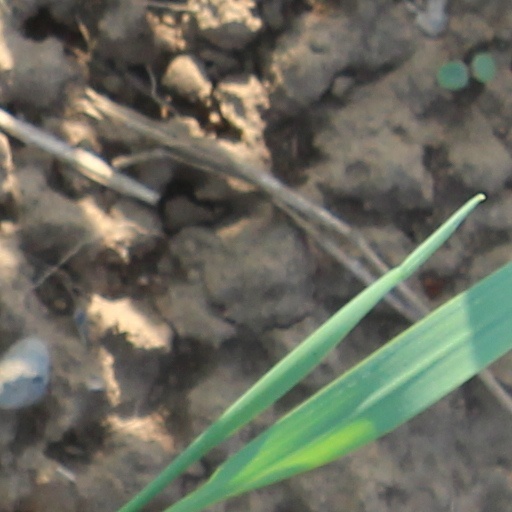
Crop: wheat